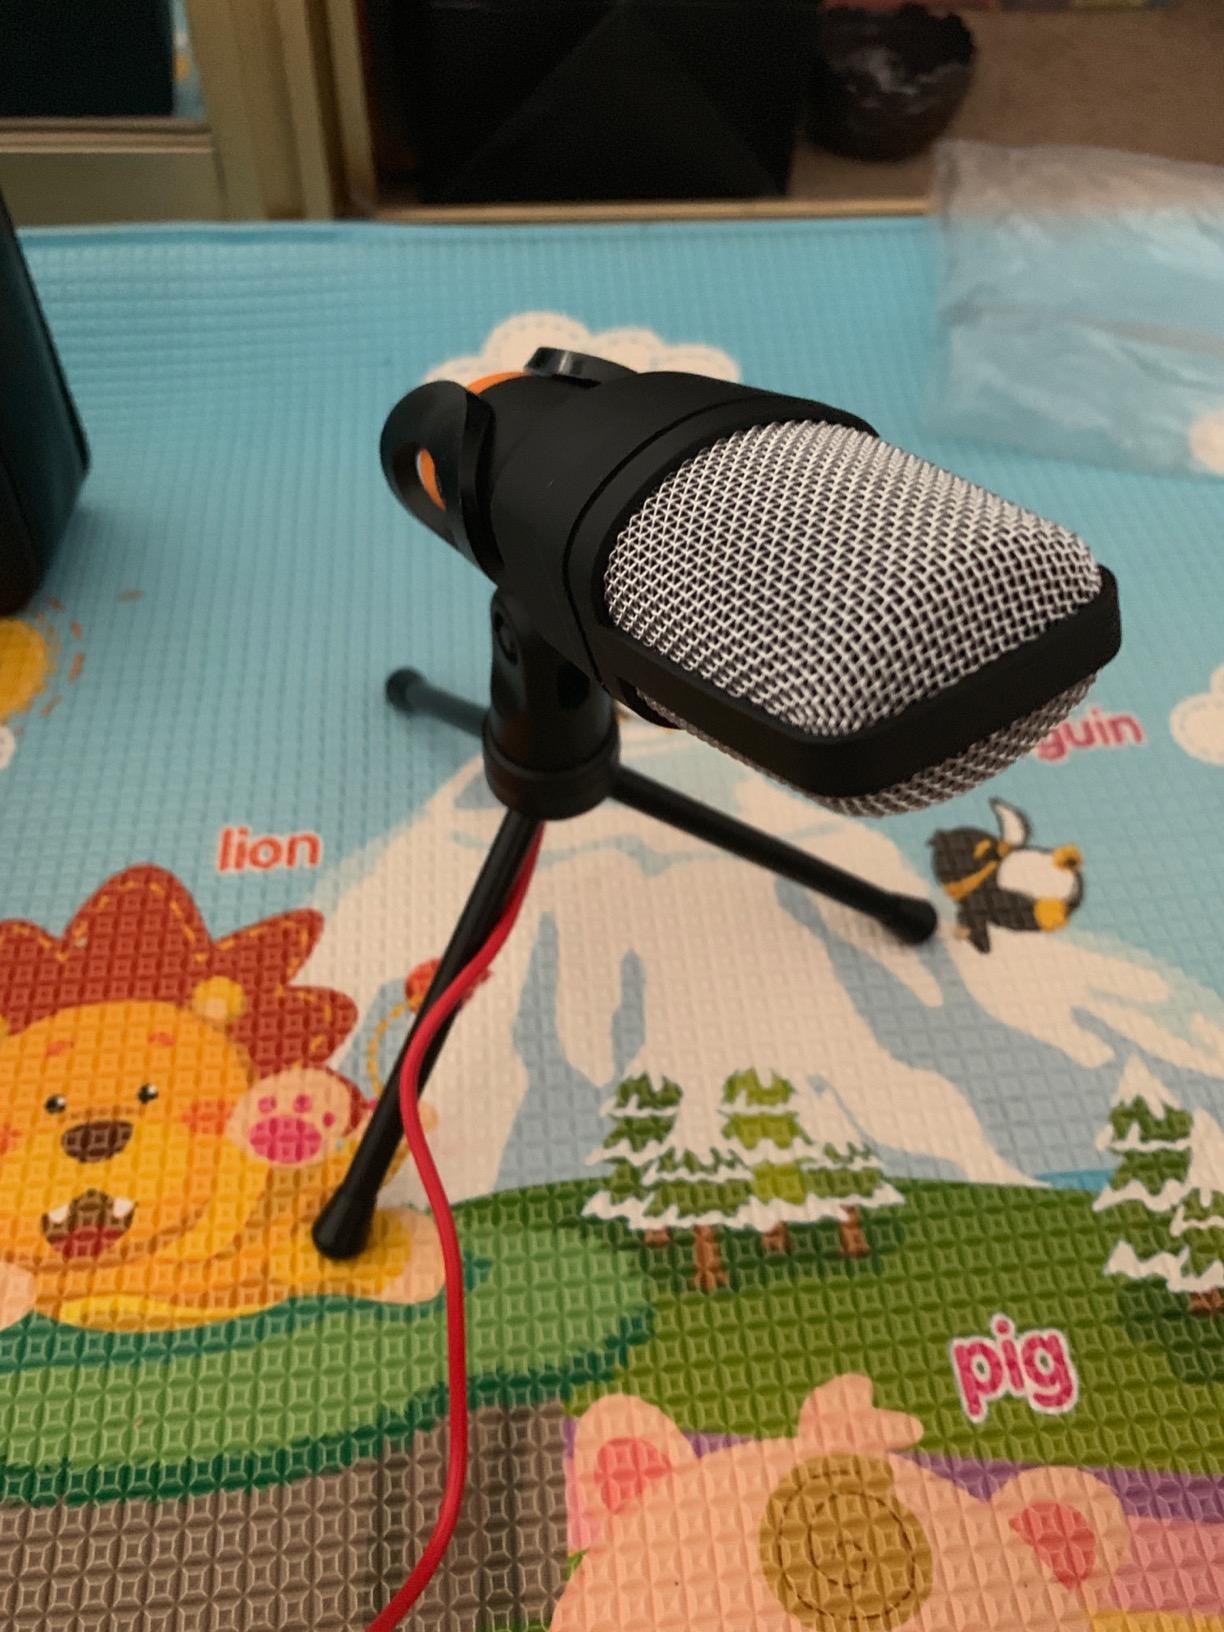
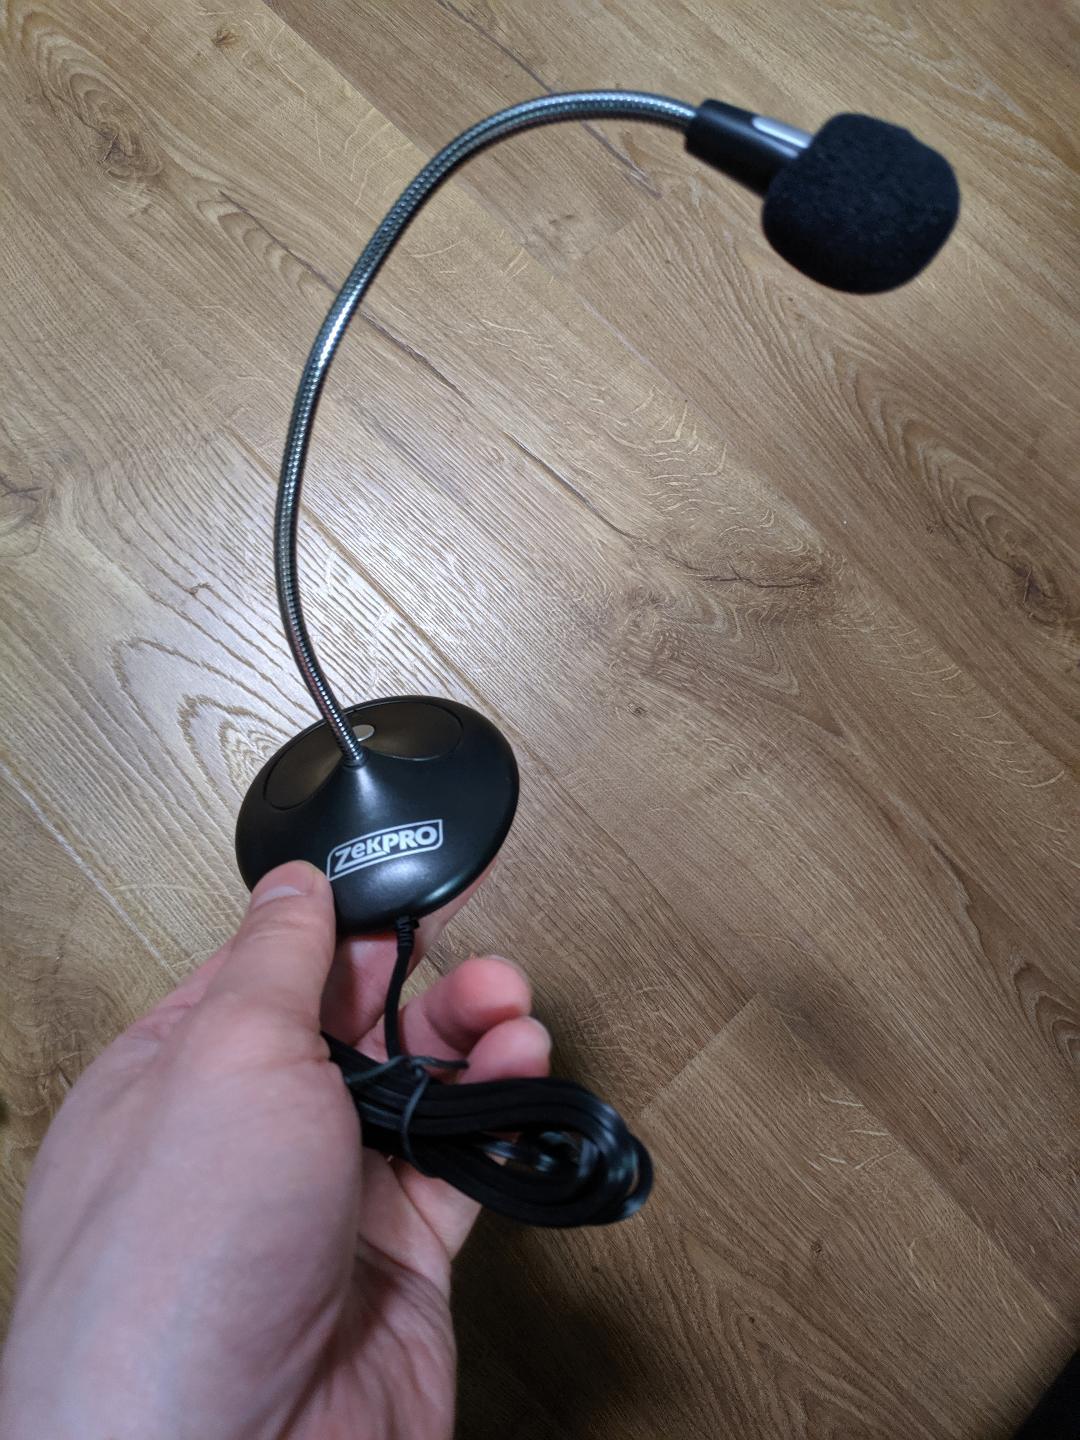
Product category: microphone
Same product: no